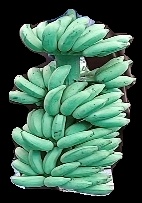
Variety: elakki-bale
Grade: grade1